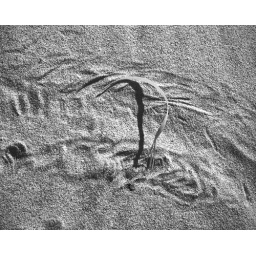
Wind directing grass creates natural designs in the sand at Sandy Hook, New Jersey